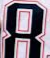
Number: 8